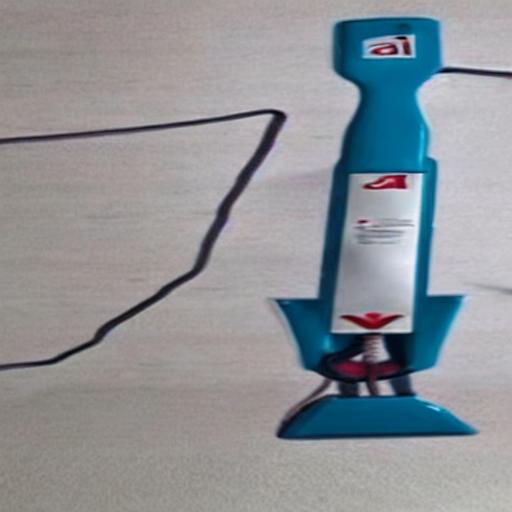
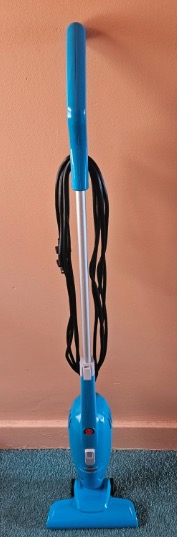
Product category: items_vacuum
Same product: no